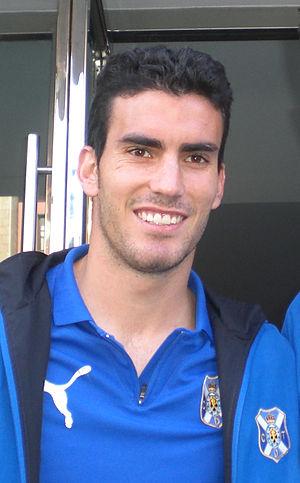
Alejandro Alfaro Ligero est un footballeur espagnol, né le 23 novembre 1986 à La Palma del Condado en Espagne. Il évolue au poste d'ailier.